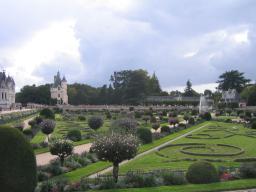
Label: Background_without_leaves